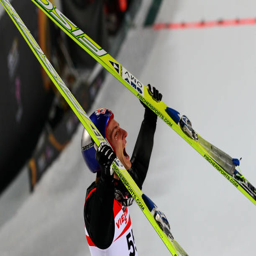
ski jumper celebrates after winning the gold medal in competition during event .